Coil winding technology

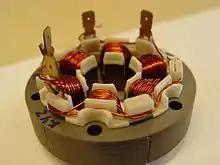
Inner-slotted stator with six poles

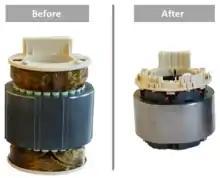
Stators with different winding topologies

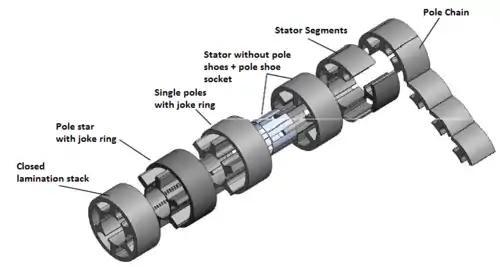
Examples for different Designs of EC-Stators (Source: Technoexpert Dresden)

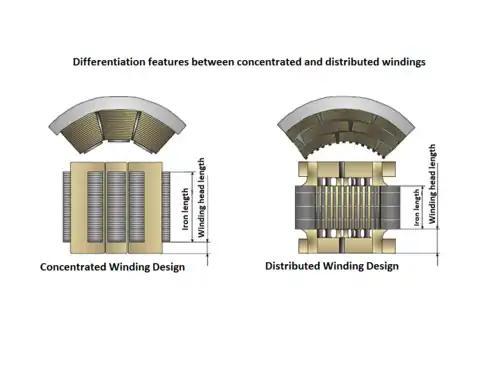
Comparison of concentrated and distributed windings

To efficiently wind narrow slots of electronically commutated multipole three-phase motors, the teeth are coated with insulation and directly wound with the needle winding method. A needle with a nozzle that is placed at a right angle to the direction of movement travels in a lifting motion passing the stator packs through the slot channel between the two neighboring teeth of the motor to drop the wire in the desired place. The stator is then turned at the reversal point on the winding head by one tooth pitch so that the previous process can run again in reverse order. With this winding technology a specific layer structure can be realized.